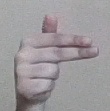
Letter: ghain